Arroz atollado

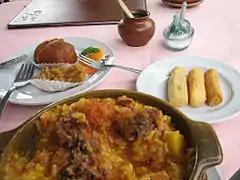
Arroz atollado

Arroz atollado is a Colombian dish from Cali, Colombia and the surrounding area. It is a typical dish of the Valle del Cauca department. It contains rice, chicken, pork, potatoes of various kinds, vegetables and seasonings. Arroz atollado may be served with fried plantain pancakes ("patacón"), hogao sauce and sausages. It is usually prepared on special occasions.